Giorgia Gueglio

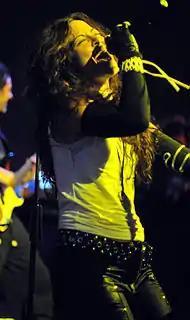
Gueglio performing in 2009

She started singing in 1990, following her passion for singers like David Coverdale, Robert Plant and Ian Gillan.